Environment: real
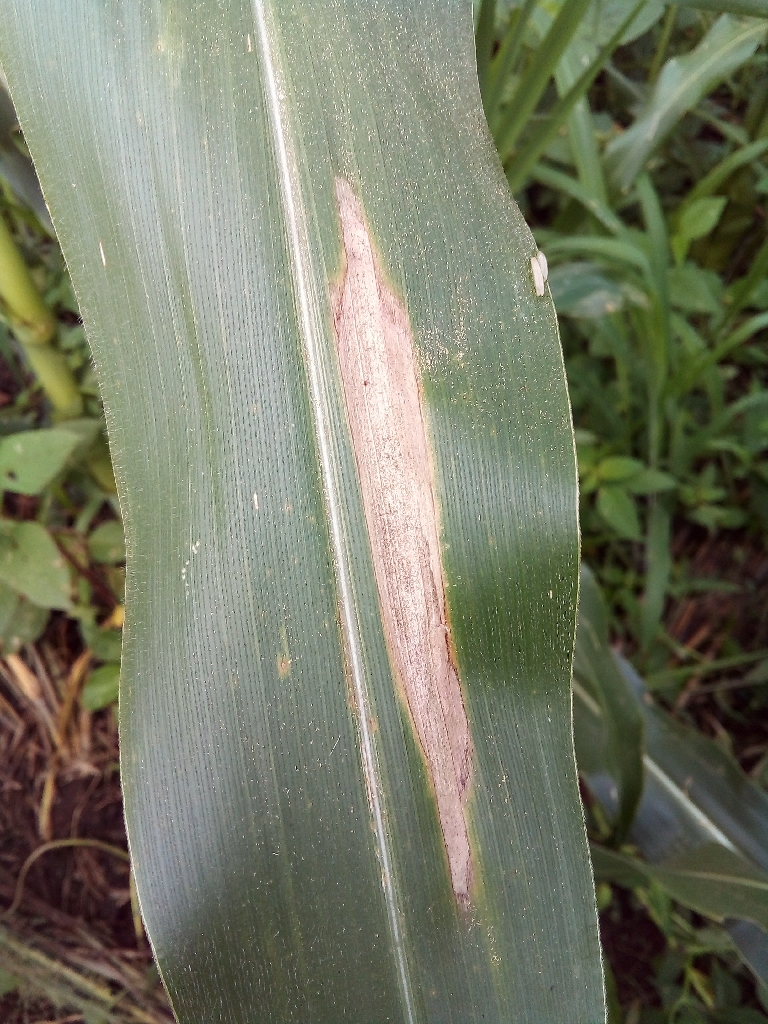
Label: northern_corn_leaf_blight